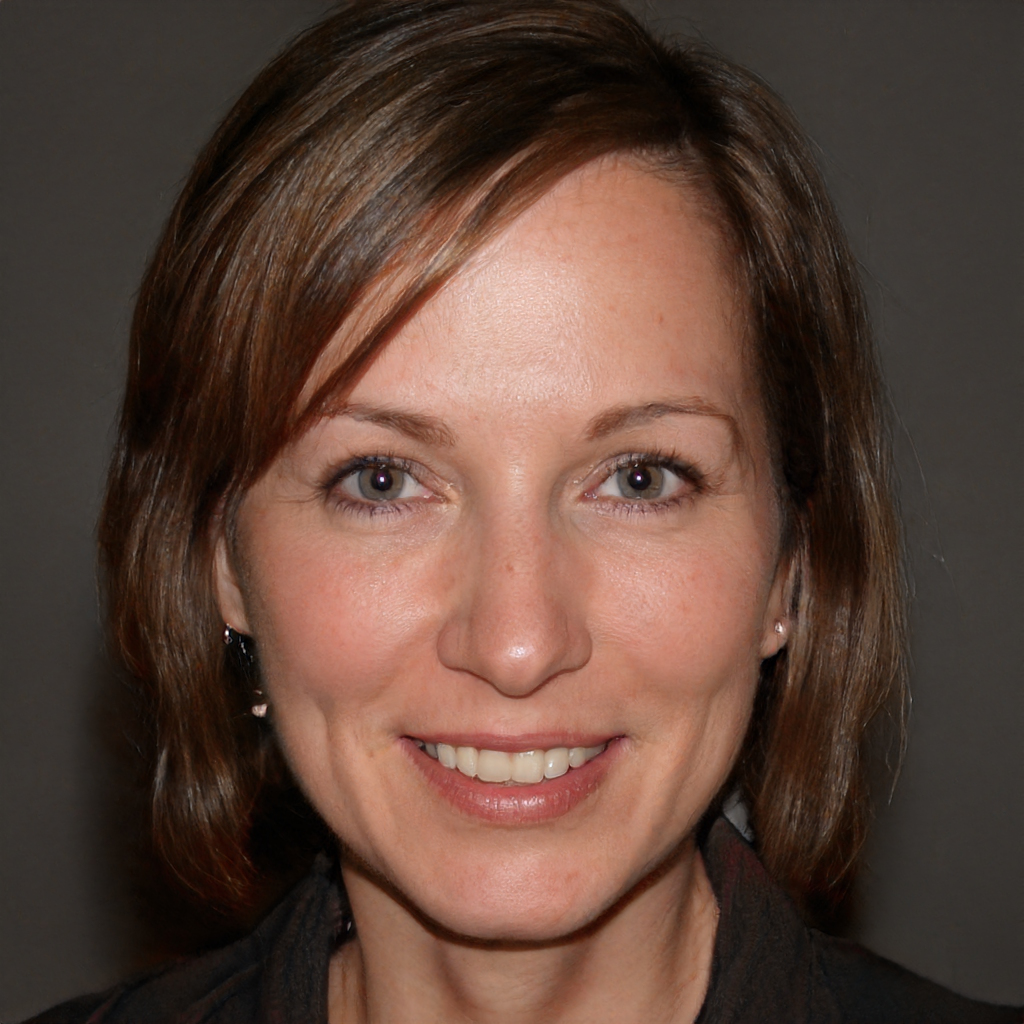
Label: No Watermark